Mikoyan-Gurevich MiG-105

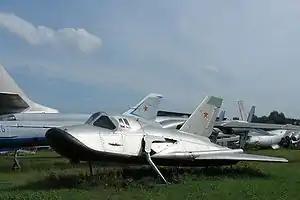
MiG 105-11 test vehicle at the Central Air Force Museum.

The Mikoyan-Gurevich MiG-105, part of the Spiral program, was a crewed test vehicle to explore low-speed handling and landing. It was a visible result of a Soviet project to create an orbital spaceplane. The MiG 105 was nicknamed "Lapot" (or bast shoe; the word is also used as a slang for "shoe"), for the shape of its nose.